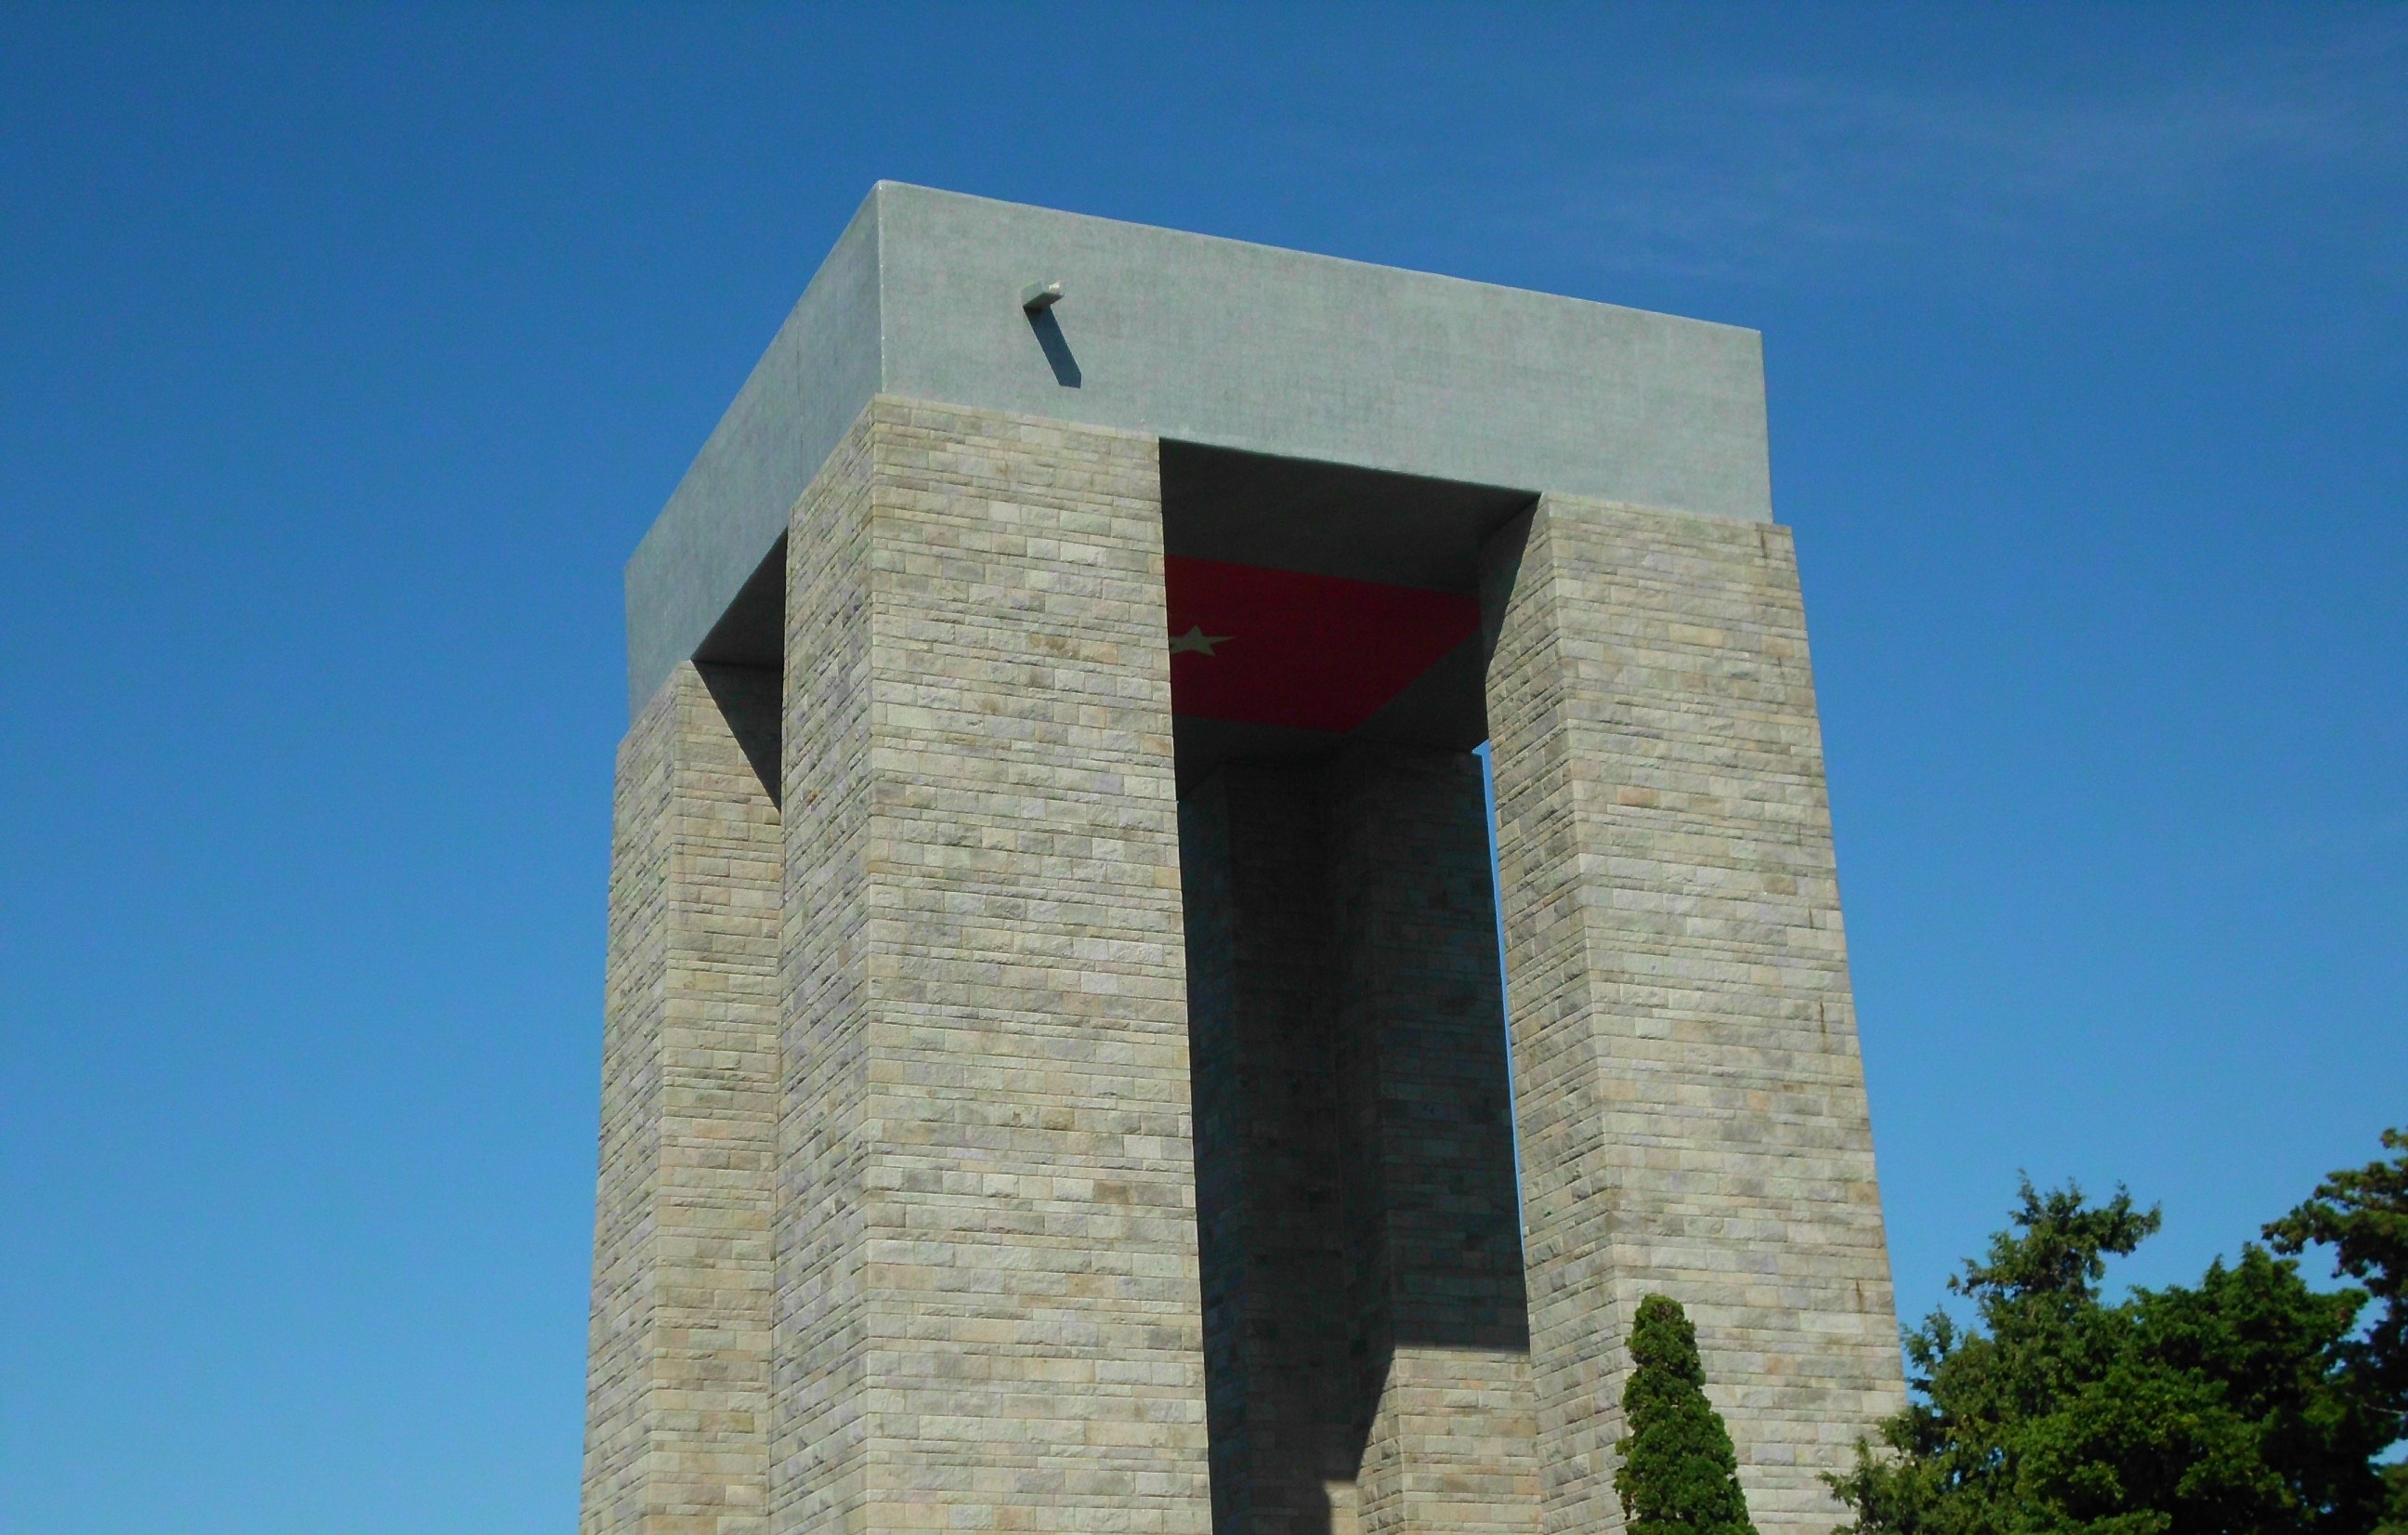
architecture, structure, monument, arch, column, tower, landmark, facade, chapel, bell tower, memorial, monolith, anakkale battle, gallipoli